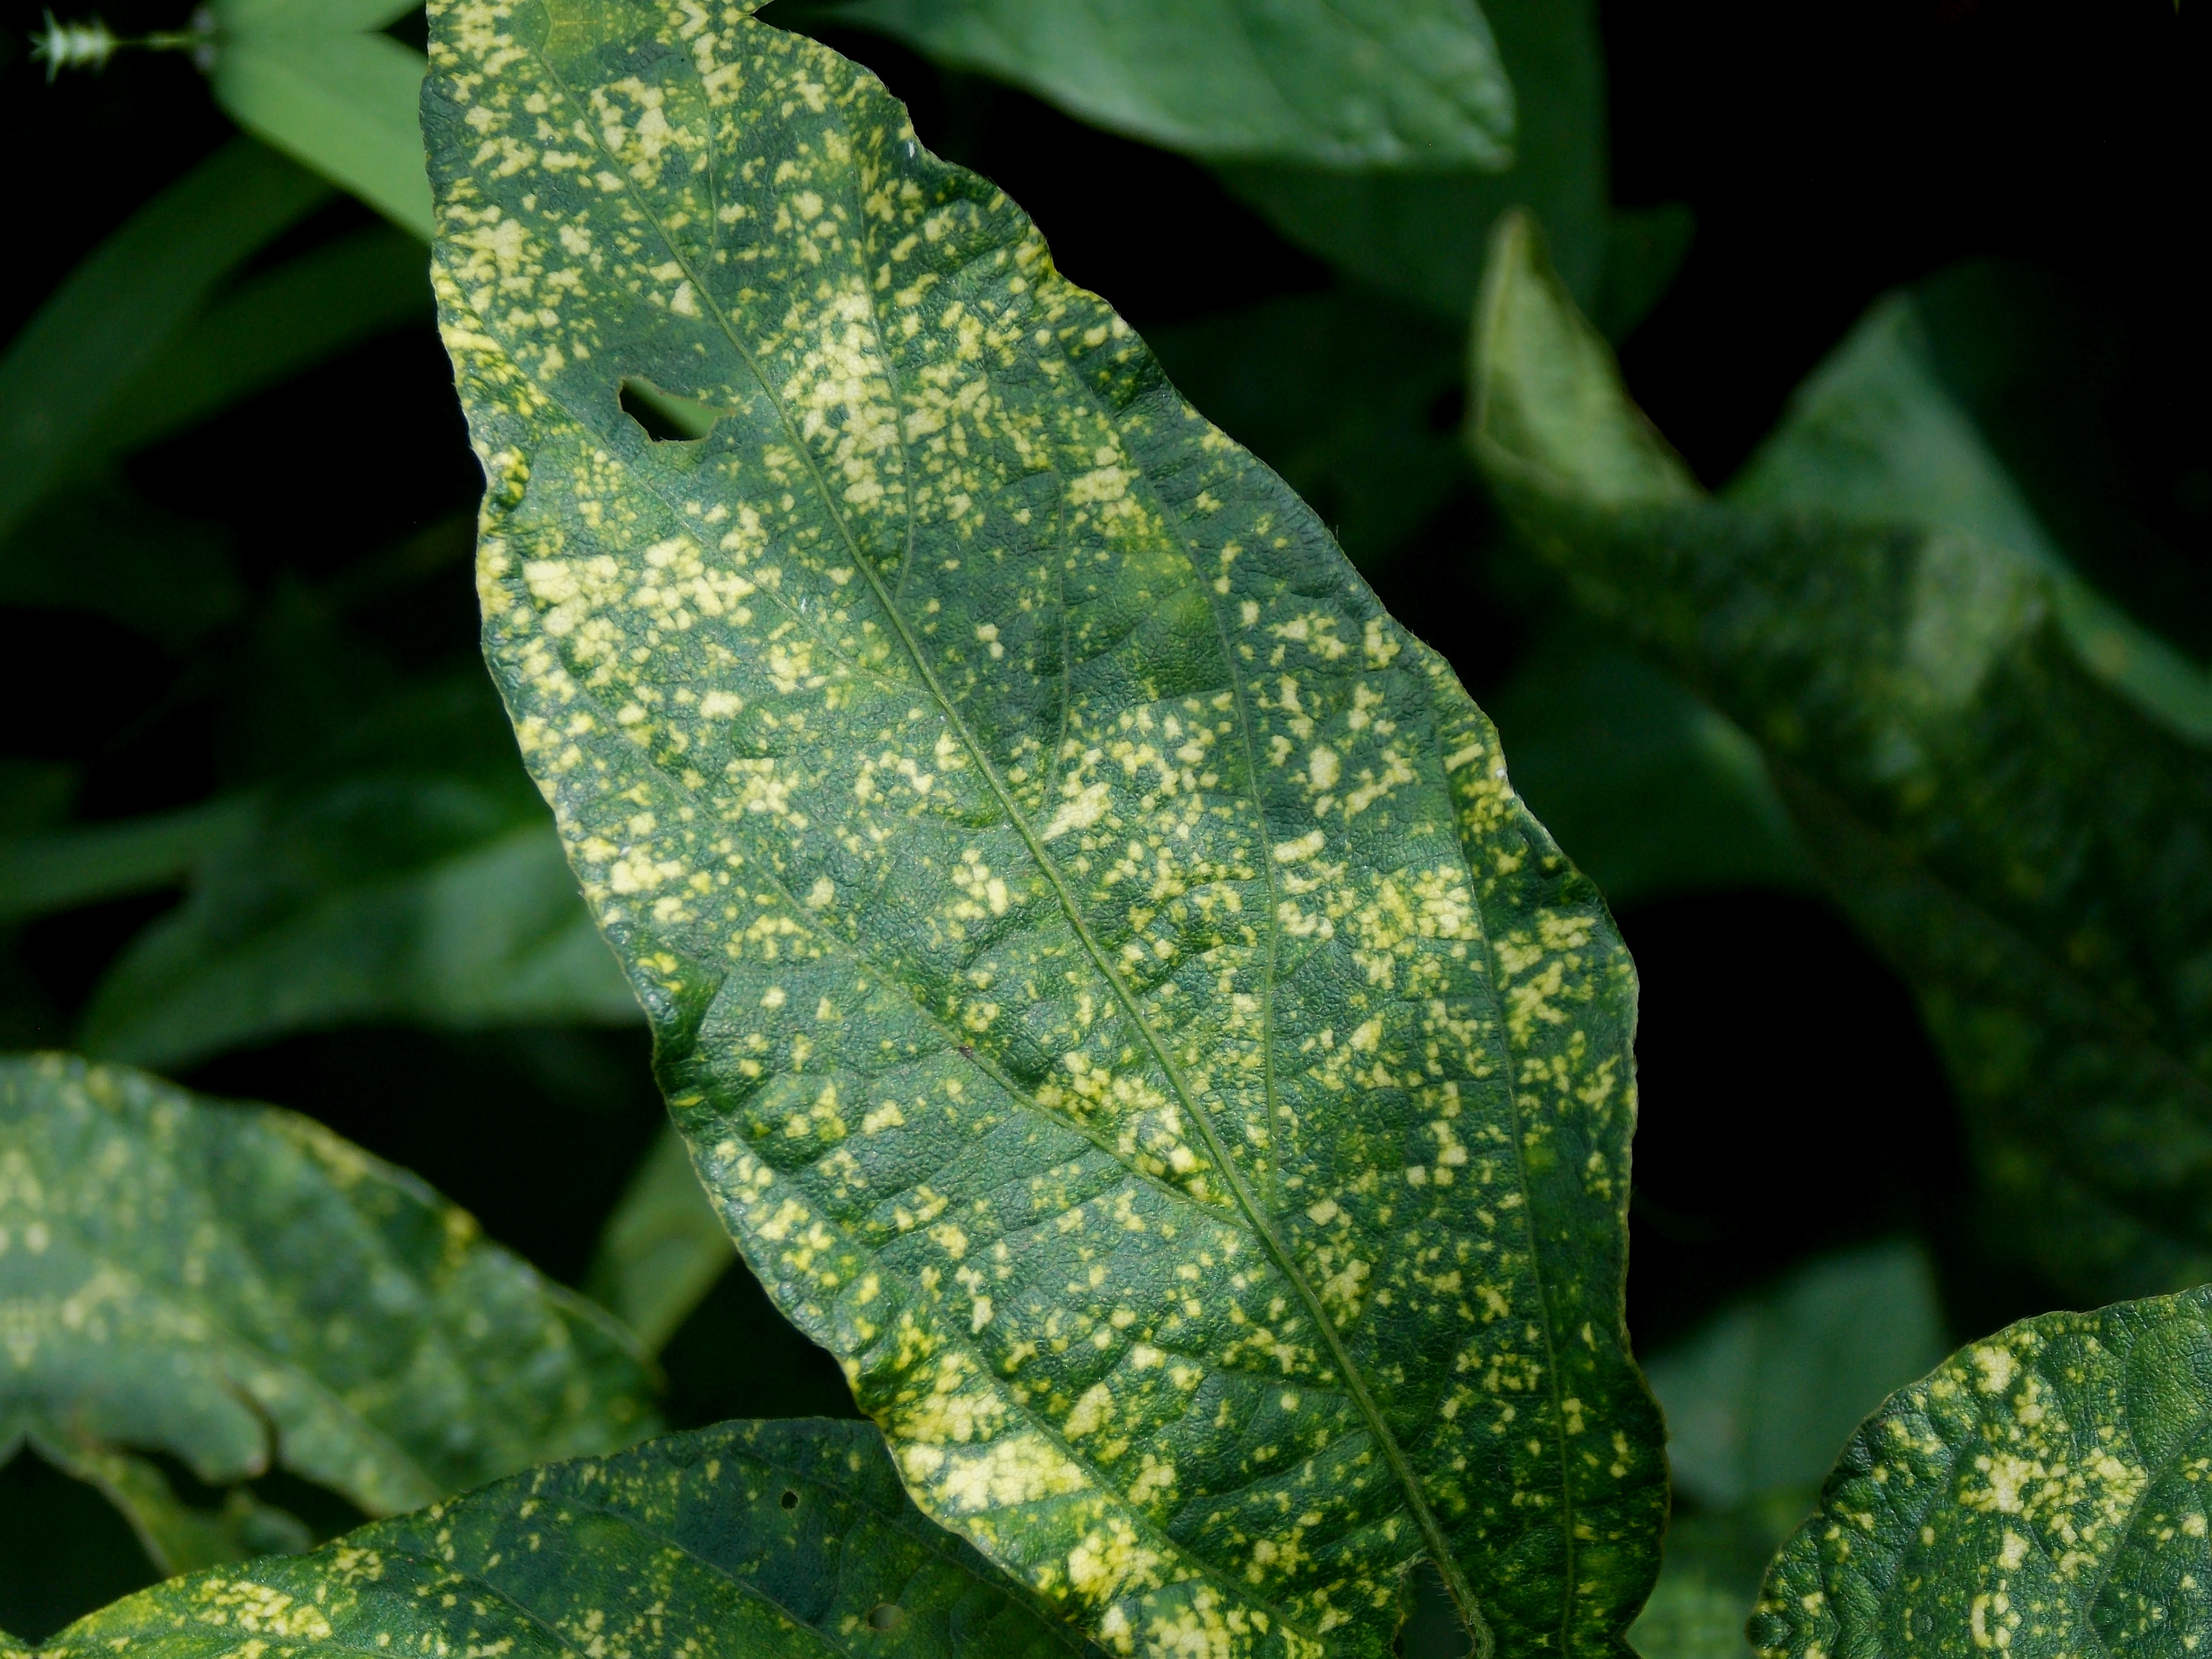
Label: Disease